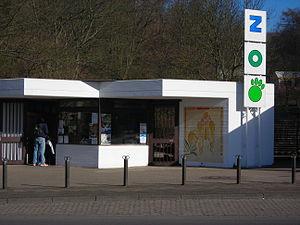
Le Zoo de Sarrebruck est un parc zoologique allemand situé à Sarrebruck, dans le land de la Sarre. Ouvert en 1932 et situé depuis 1950 sur les hauteurs de Sarrebruck il accueille plus de 200 000 visiteurs par an et plus de 1 000 animaux de 150 espèces différentes.